Bar-tailed godwit

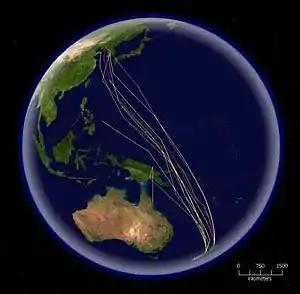

One specific female of the flock, nicknamed "E7", flew onward from China to Alaska and stayed there for the breeding season. Then in August 2007 she departed on an eight-day non-stop flight from western Alaska to the Piako River near Thames, New Zealand, setting a new known flight record of . This "L. l. bauri" female made a 174-day round-trip journey of with 20 days of flying. In 2021, a male bar-tailed godwit, 4BBRW, set a new record for non-stop migratory flight with an 8,100 mile (approximately 13035 km) flight from Alaska, USA to New South Wales, Australia. The same individual held a previous record in 2020. In 2022, a godwit numbered 234684 left Alaska on 13 October and flew non-stop to Tasmania, the first time a tagged bird has flown this route. It flew a minimum of in 11 days 1 hour: a record non-stop distance.